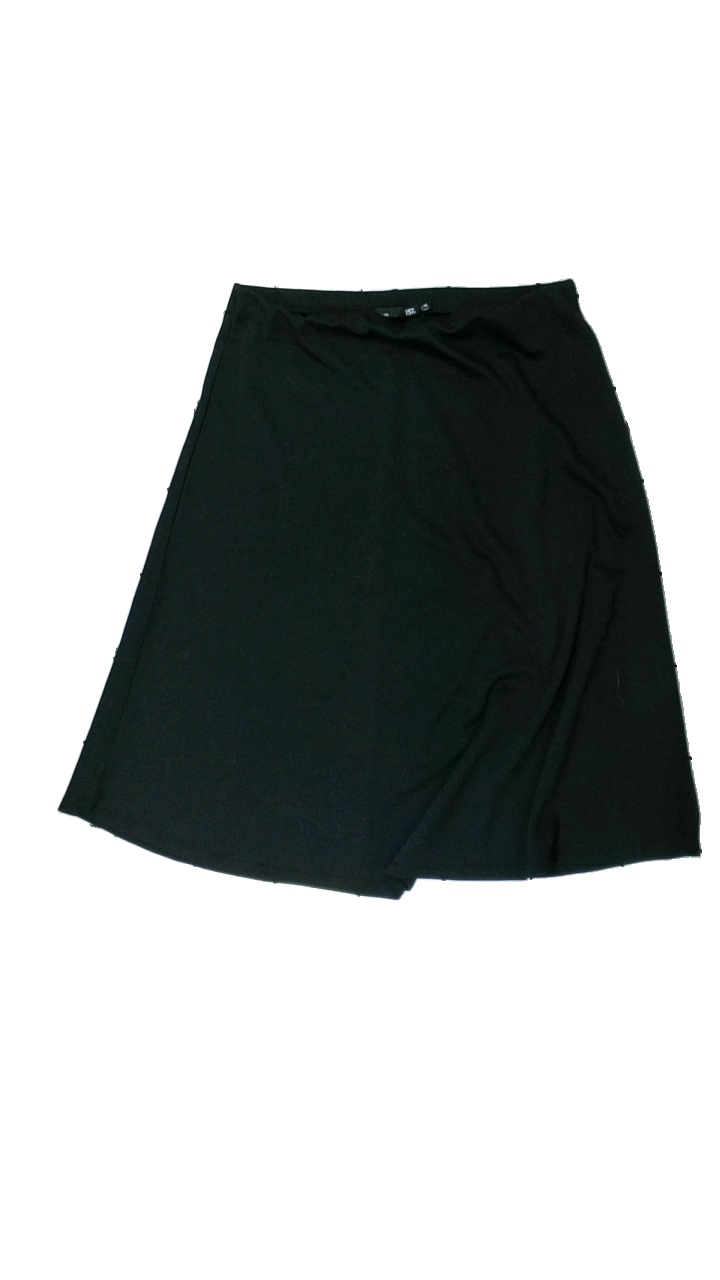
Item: Skirt (Ladies)
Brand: Lager 157
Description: svart kjol, mycket hårig över hela
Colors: Black
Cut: Regular
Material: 100% polyester
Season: All
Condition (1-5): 3
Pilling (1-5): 5
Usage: Export
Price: <50